Paadha Kaanikkai

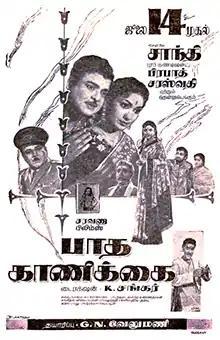
Theatrical release poster

Paadha Kaanikkai is a 1962 Tamil-language drama film directed by K. Shankar and written by M. S. Solamalai. The film stars Gemini Ganesan and Savitri, with C. R. Vijayakumari, M. R. Radha, and Kamal Haasan in supporting roles. It was released on 14 July 1962.